Tu Chen

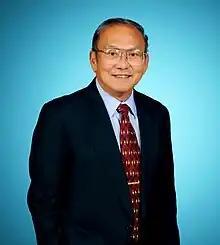

Tu Chen (Chinese: 陳都; born 19 March 1935) is a Taiwanese-American scientist and entrepreneur who played a central role in the development of thin-film media for computer hard disk drives. In 1983, he co-founded Komag which was subsequently purchased by Western Digital in 2007. Since his retirement in 1999, Chen has devoted himself to technological advancement in Taiwan.